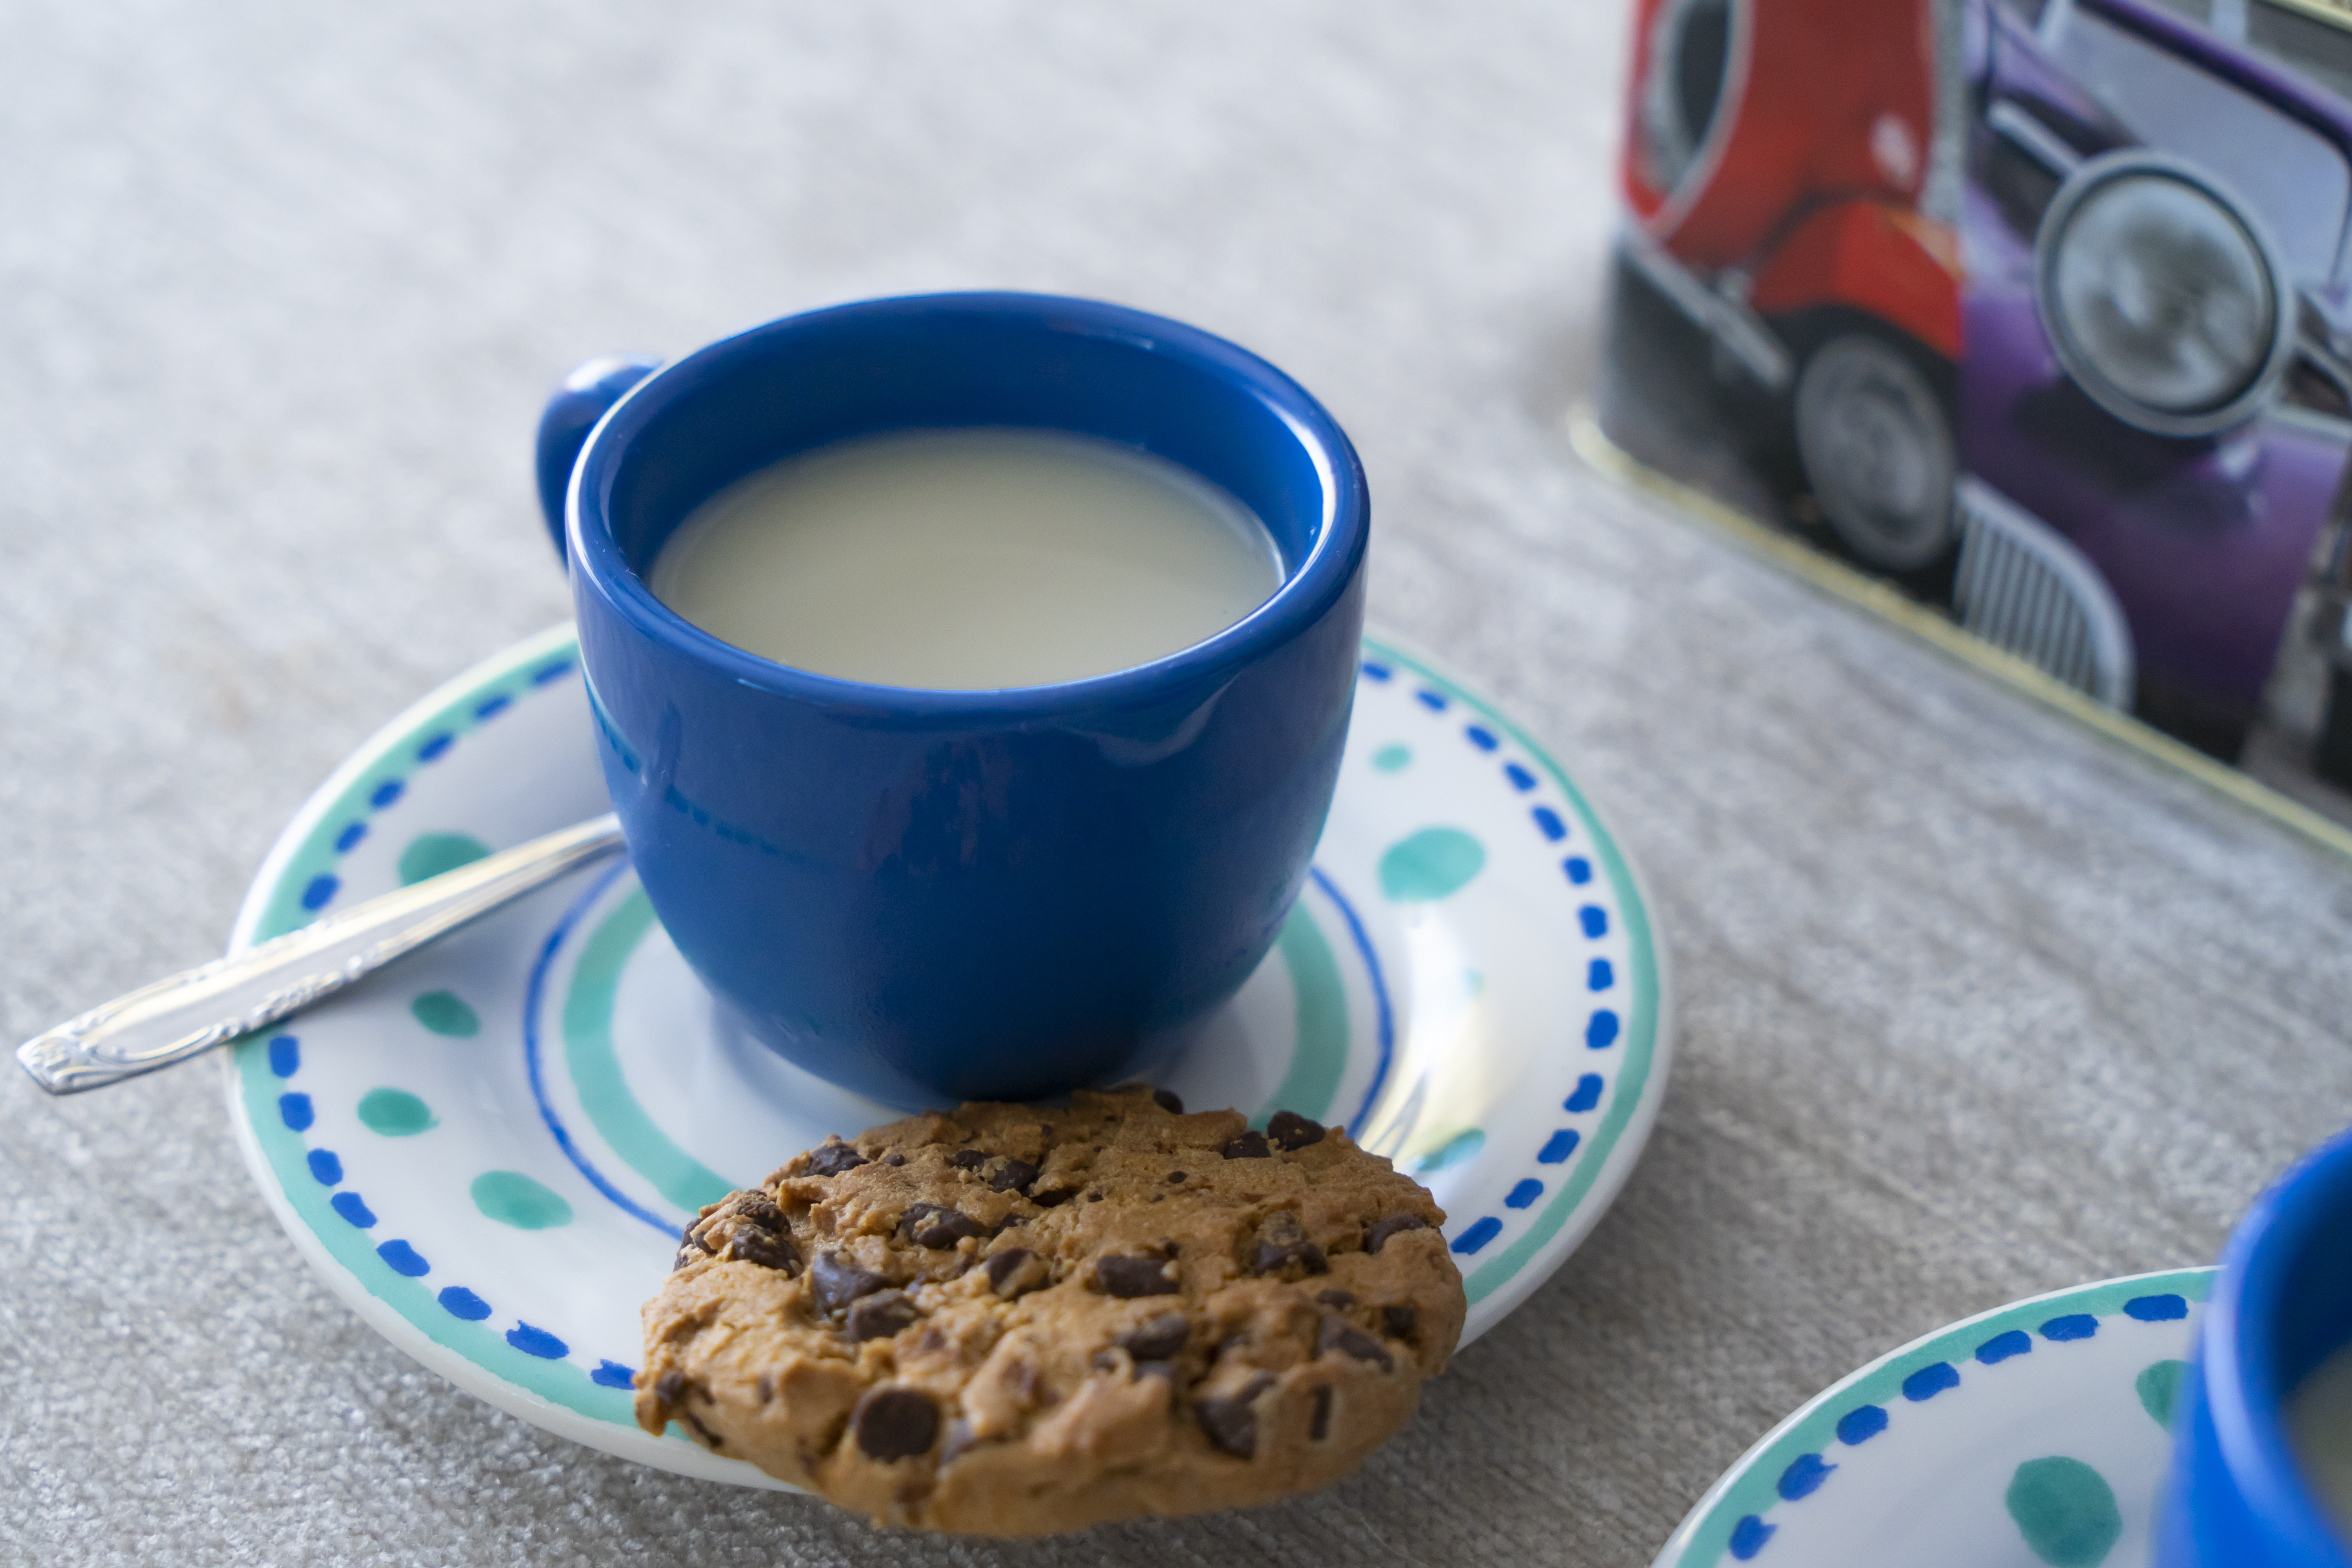
cup, milk, cookie, blue, grey, breakfast, food, cookies and crackers, chocolate chip cookie, snack, oatmeal raisin cookies, dish, ingredient, cuisine, dessert, baked goods, finger food, scone, chocolate chip, drink, gluten, biscuit, tea, baking, coffee cup, biscotti